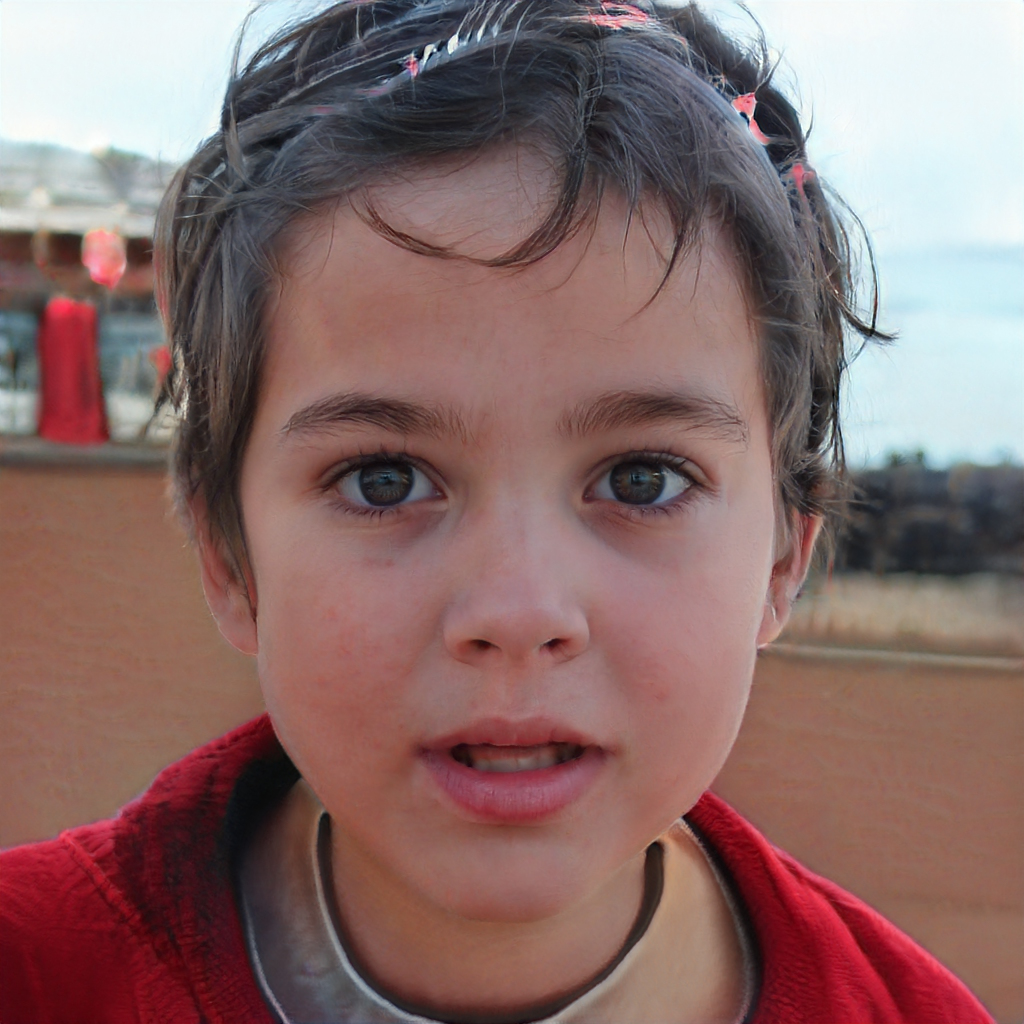
Portrait style: Real Portrait